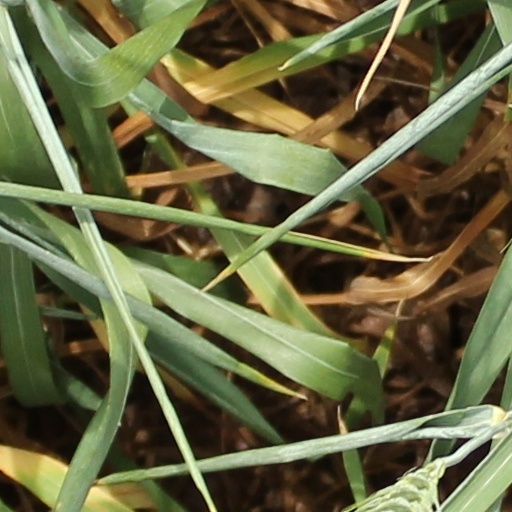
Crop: wheat